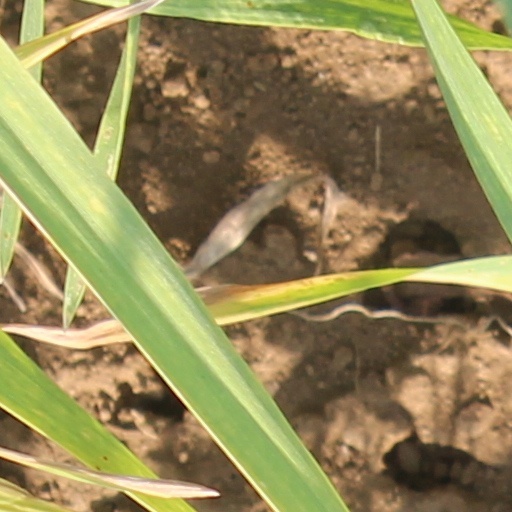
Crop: wheat